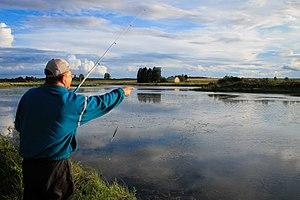
Kadrina est un bourg de la commune de Kadrina dans le comté de Viru-Ouest en Estonie. Le village compte 56 habitants en 2012.